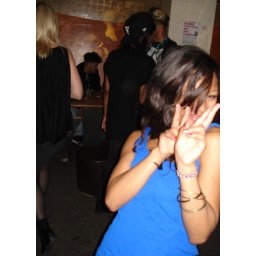
Devil in a blue dress